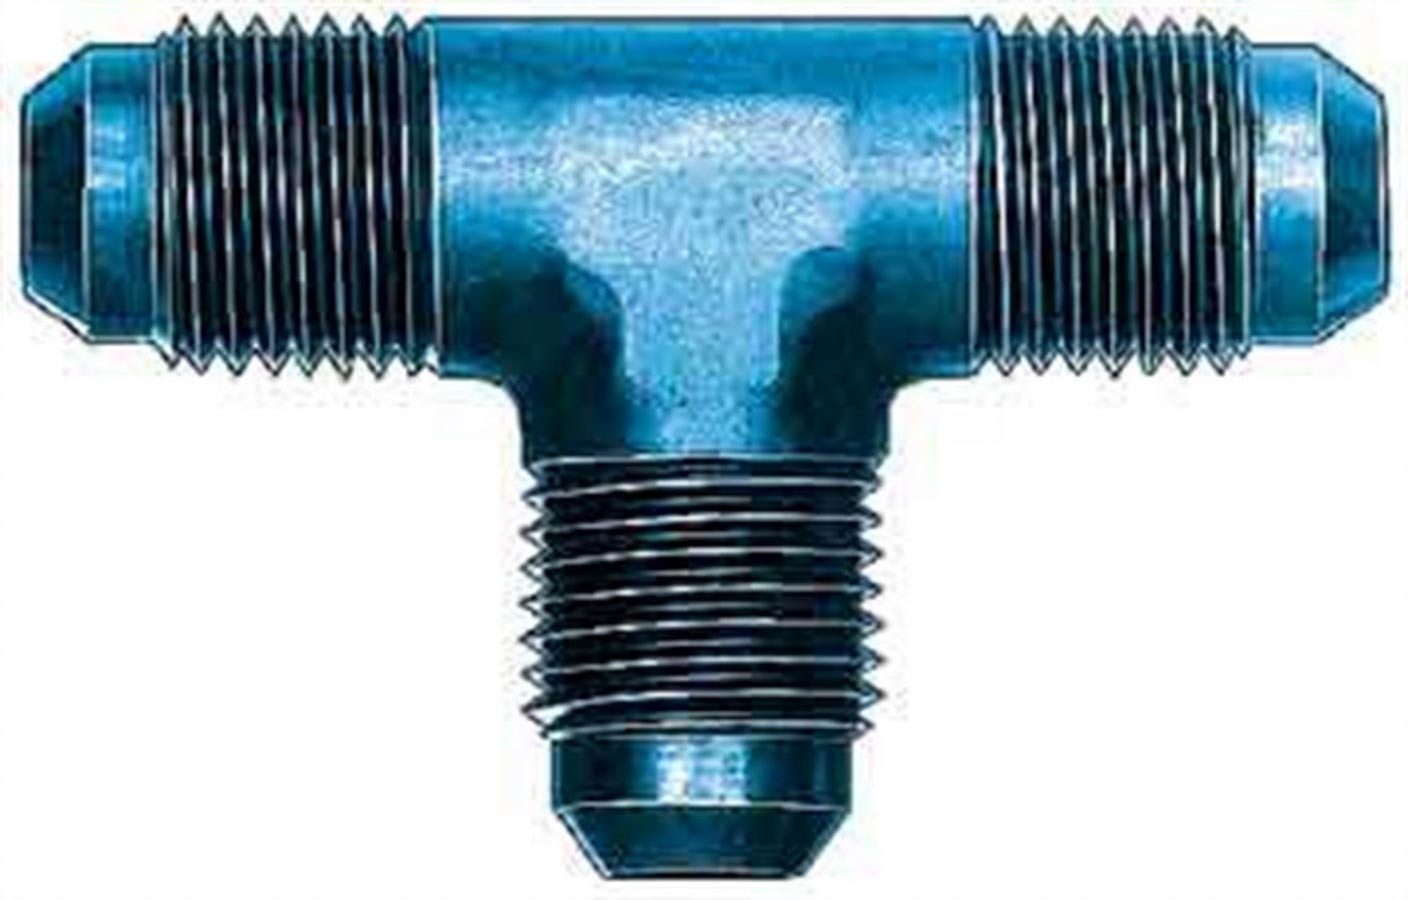
#4 Flare End Union Tee
#4 Flare End Union Tee Fitting - Adapter Tee - 4 AN Male x 4 AN Male x 4 AN Male - Aluminum - Blue Anodized - Each
Brand: AEROQUIP
Category: Hardware > Plumbing > Plumbing Fittings & Supports